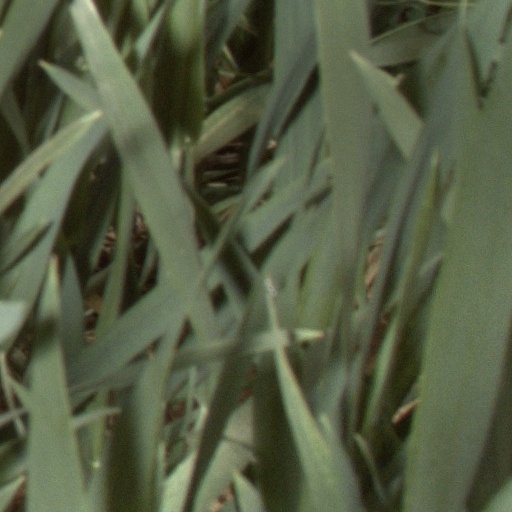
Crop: wheat